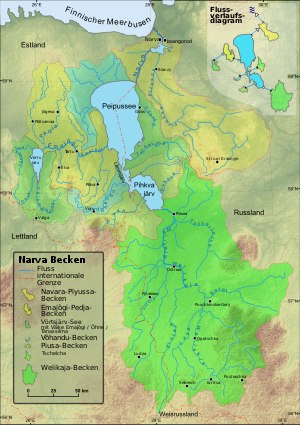
Gdovka
Gdovka ses ved Gdov.
Gdovka er en flod i Godovskij rajon i Pskov oblast, Rusland. Floden udspringer i mosen Pesij mokh. Den udmunder i Tjudskoje ozero. Det er 23 kilometer lang og har den afvandingsområde på 150 km². Byen Gdov og landsbyen Ustje er beliggende ved bredden af Gdovka.